Battle of Bryansk (1941)

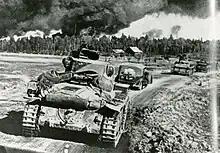
German armoured forces race towards Vyazma, October 1941.

After the successful encirclement of the reconstituted Western Front in the Smolensk pocket, the tanks of Army Group Centre were ordered to halt so that the infantry could catch up and liquidate the pocket. Further to the north, Army Group North had stalled out in the drive towards Leningrad, and Army Group South was struggling to take Kiev. To secure the flanks of Army Group Center, Hitler ordered that the 3rd Panzer Army be diverted north and the 2nd Panzer Army be diverted south. Army Group Centre's infantry formations, the 4th Army and 9th Army were ordered to dig in and wait for their flanks to be secured.